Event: Nepal Earthquake
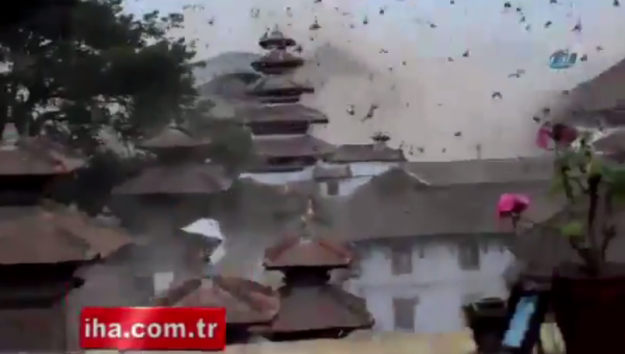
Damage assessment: damage